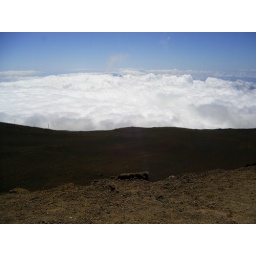
above the clouds on the mountain